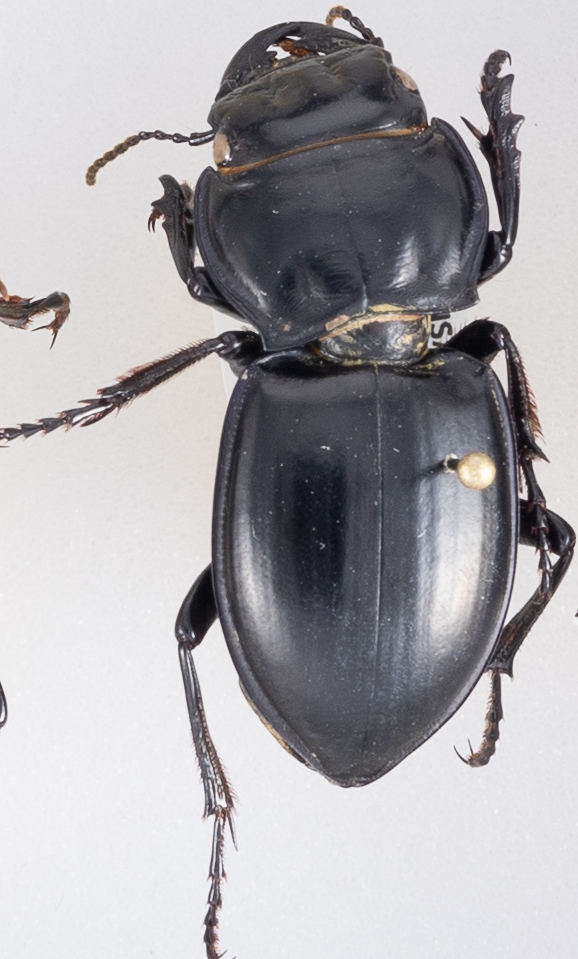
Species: Pasimachus californicus
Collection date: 2019-08-26
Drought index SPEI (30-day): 1.766
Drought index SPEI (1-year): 1.85
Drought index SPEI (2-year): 1.038